Pangako Sa 'Yo

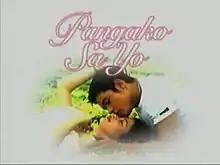
Title card

Pangako Sa 'Yo (international title: "The Promise") is a Philippine television drama romance series broadcast by ABS-CBN. It stars Jericho Rosales and Kristine Hermosa. It aired on the network's evening line up from November 13, 2000 to September 20, 2002, replacing "Labs Ko Si Babe" and was replaced by "Bituin".